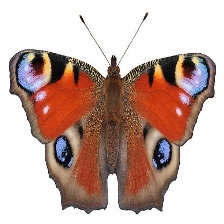
Species: PEACOCK
Butterfly family (ImageNet category): admiral